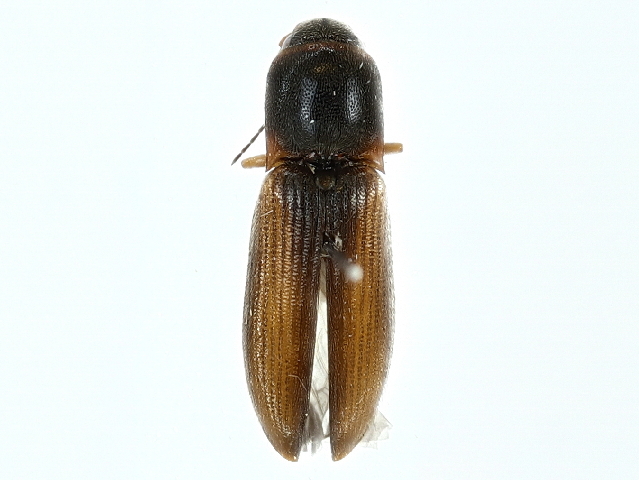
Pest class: clickbeetles_wireworms